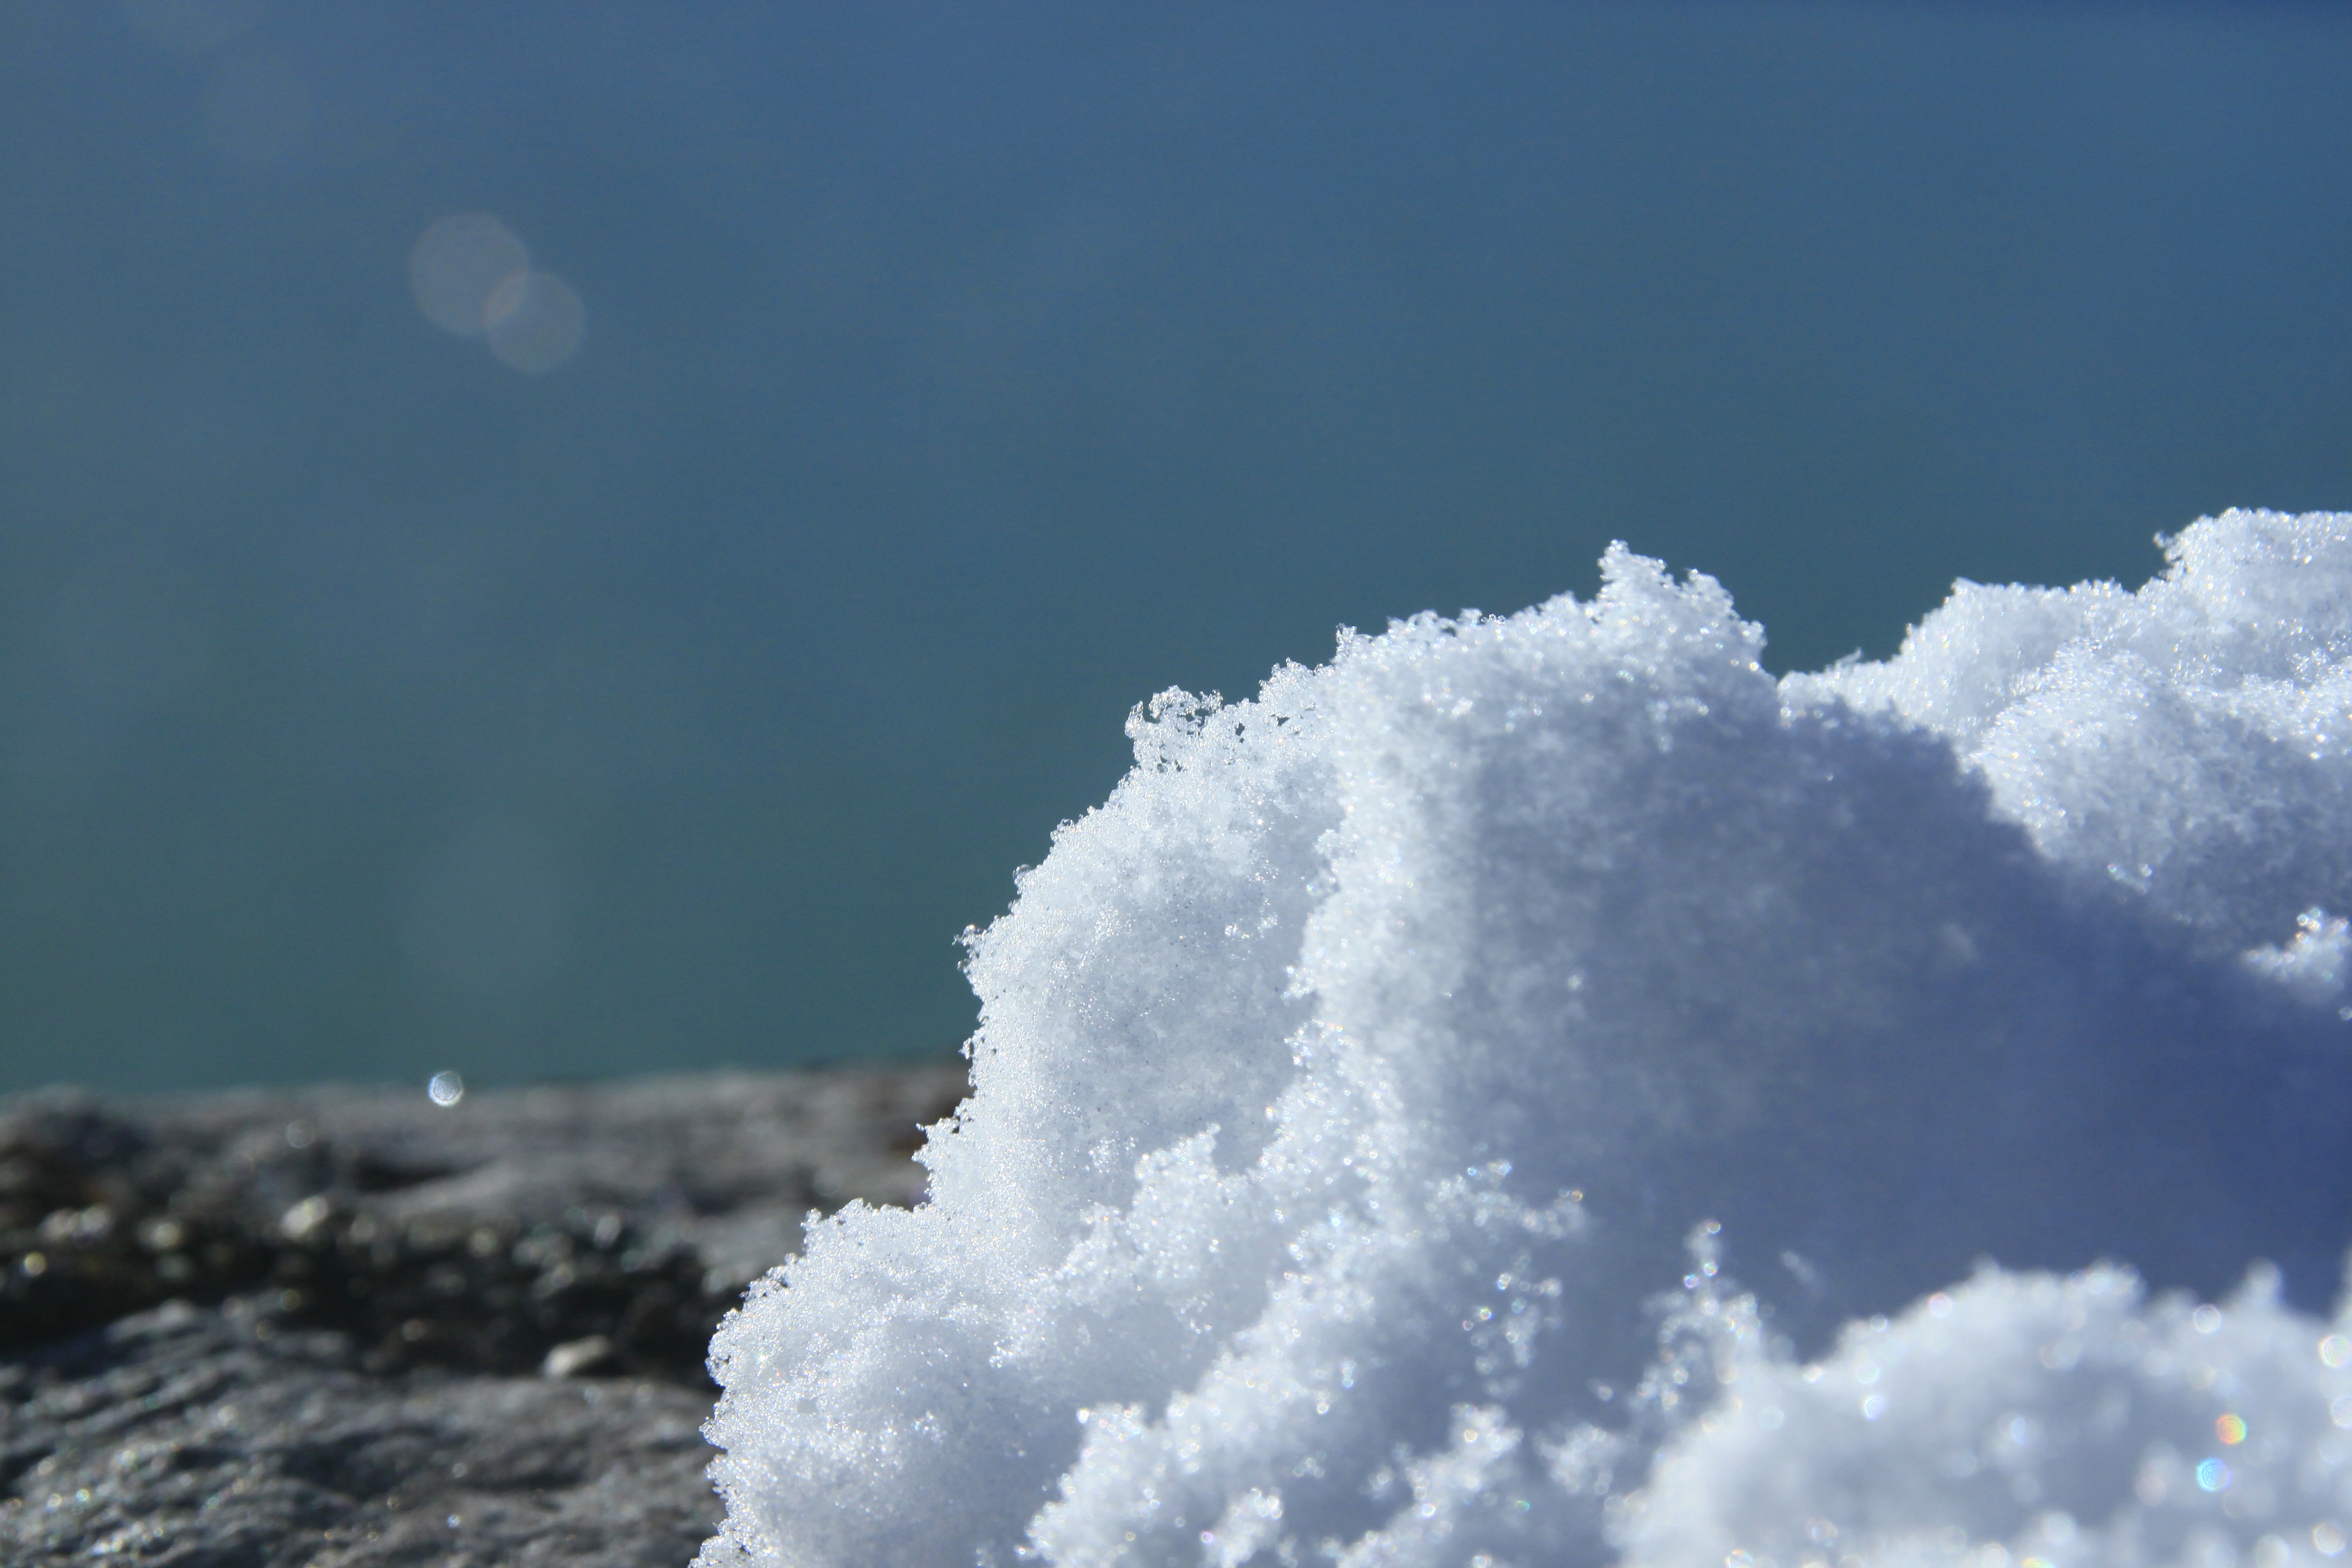
sea, nature, snow, winter, cloud, sky, sunlight, wave, frost, atmosphere, ice, weather, cumulus, freezing, meteorological phenomenon, atmosphere of earth, geological phenomenon, wind wave